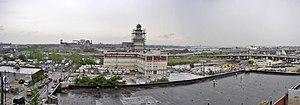
Willets Point est un quartier de la ville de New York, situé au cœur de l'arrondissement de Queens.